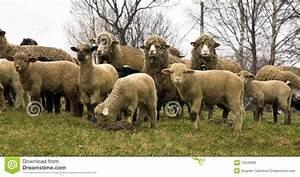
sheep